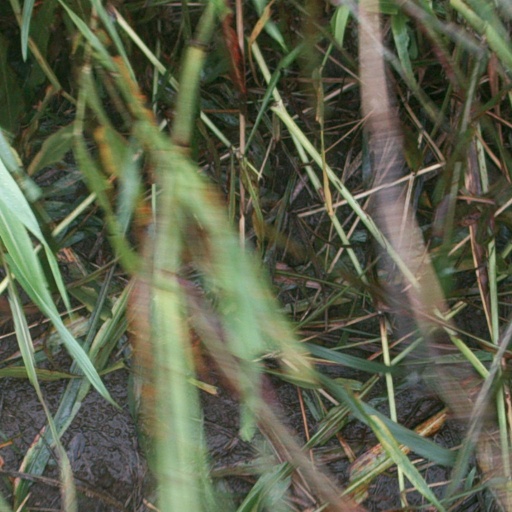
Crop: sorghum